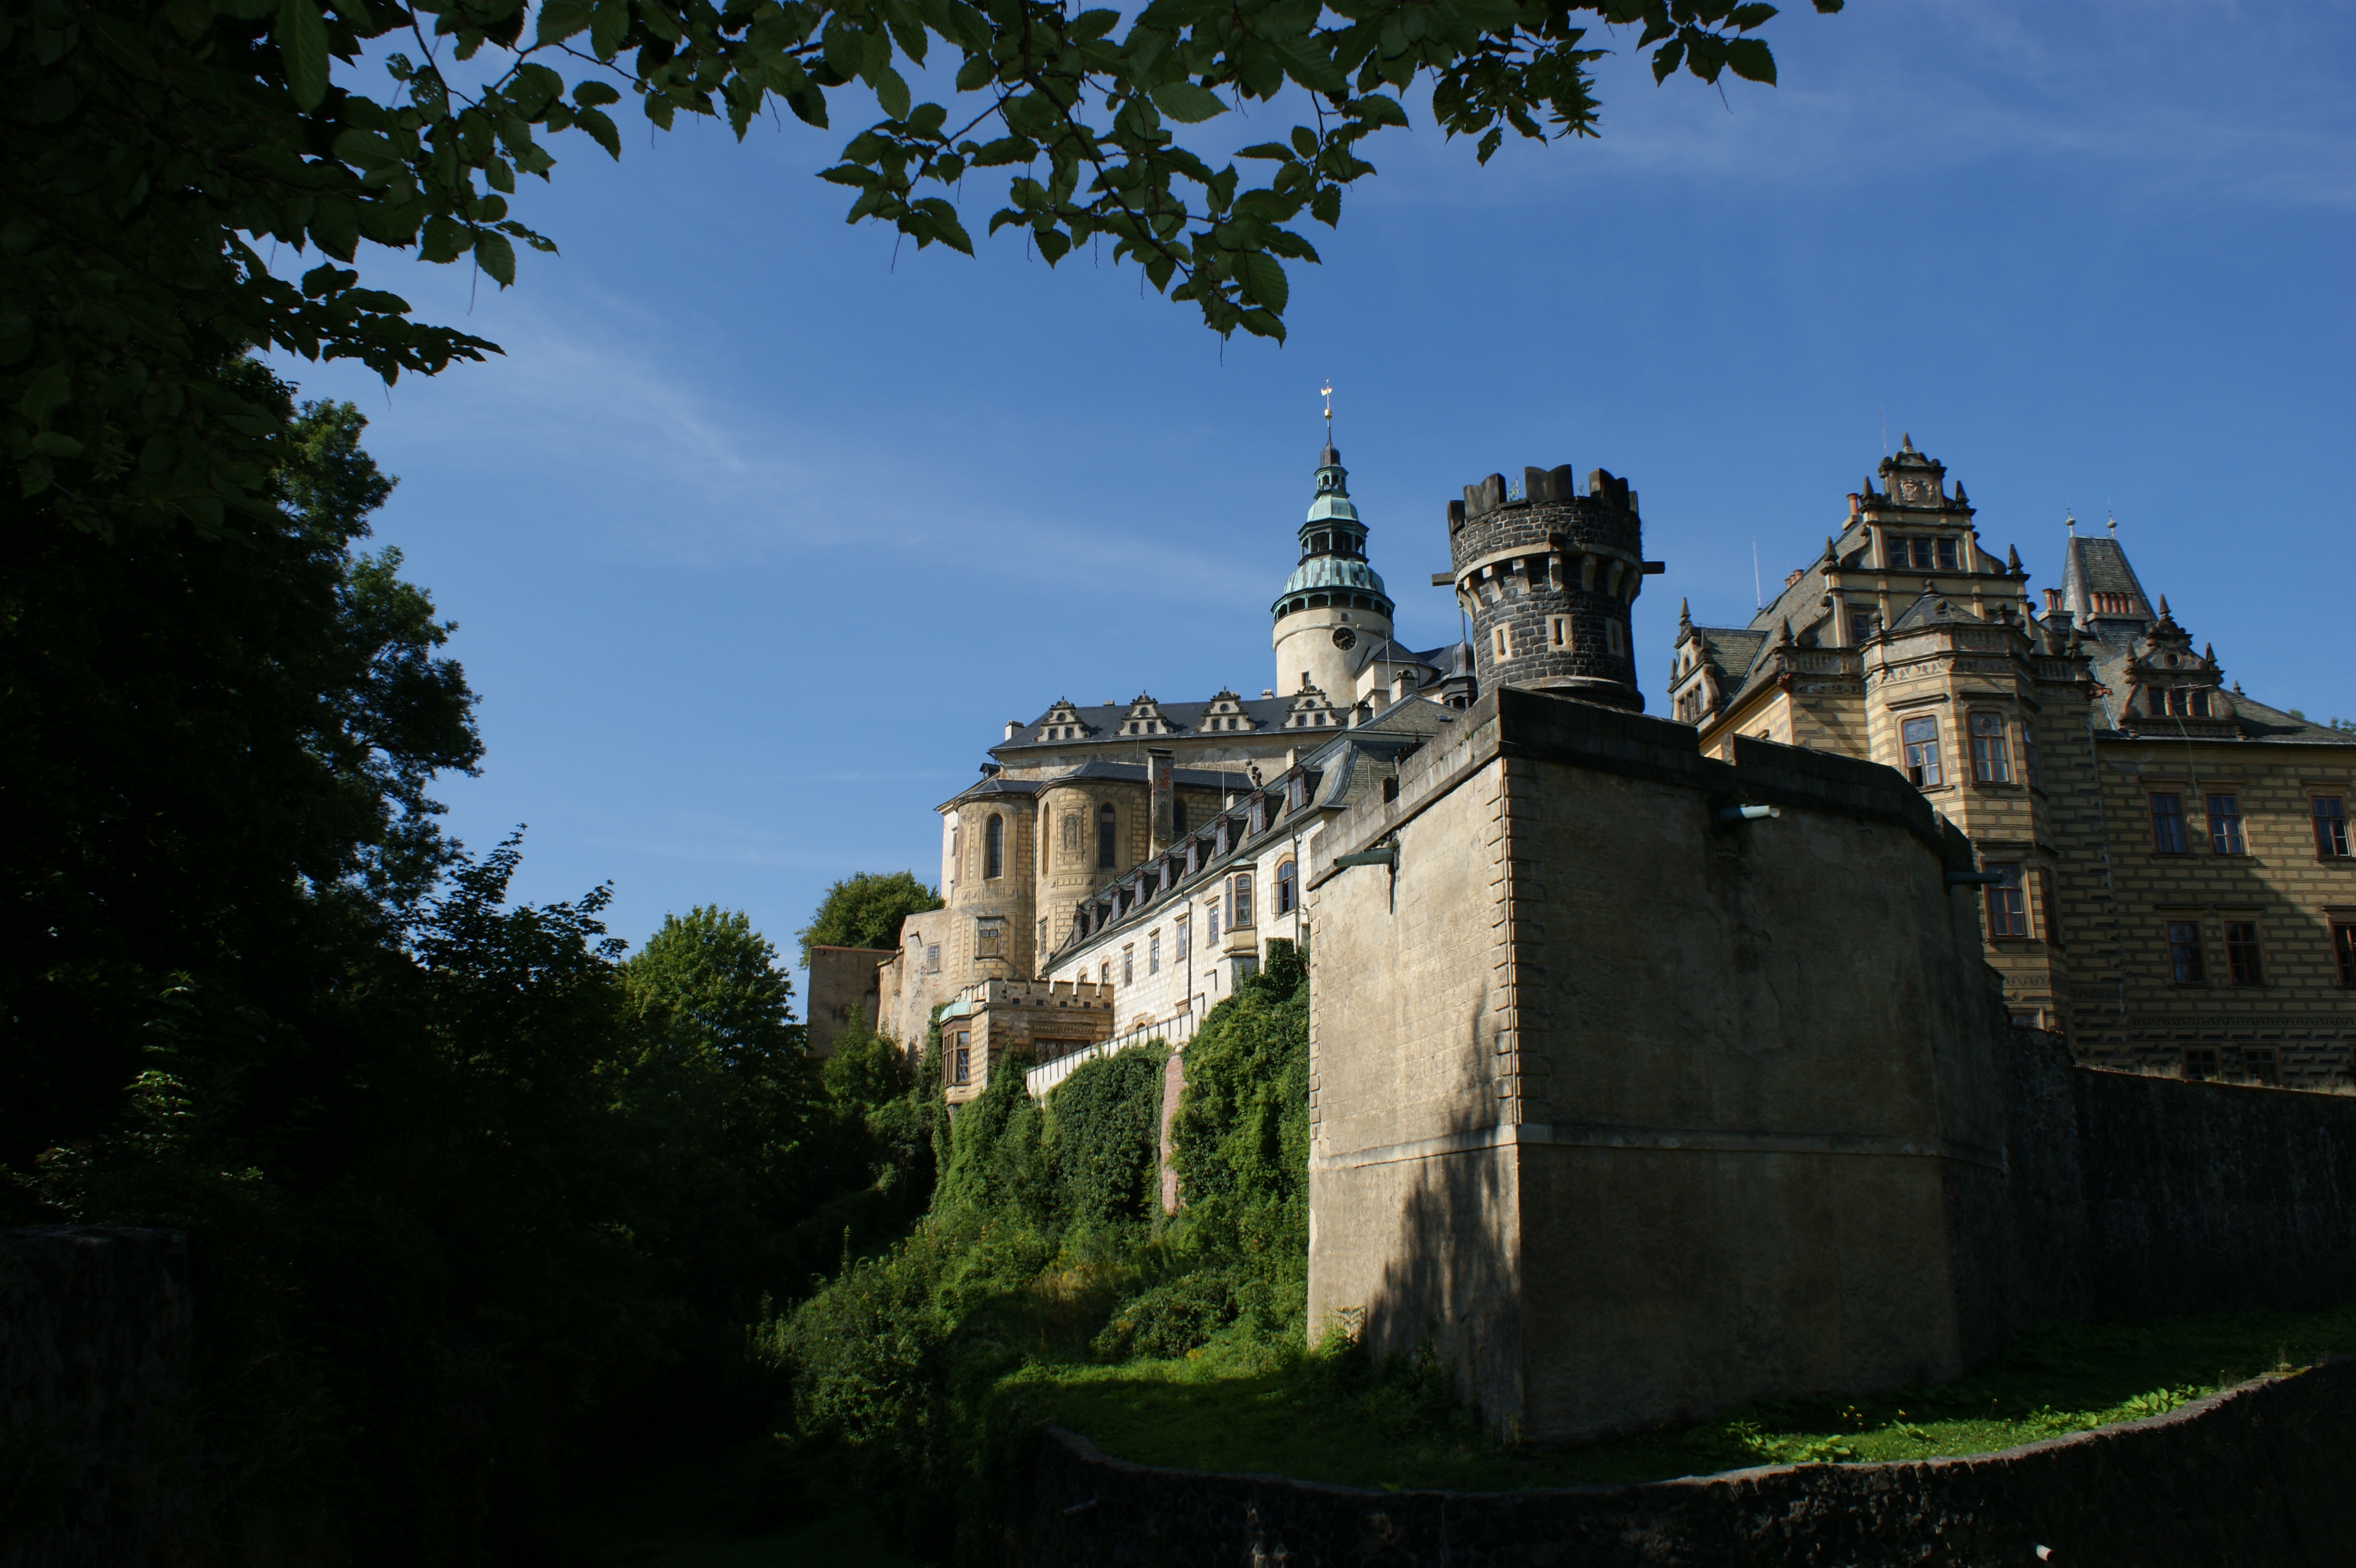
building, chateau, summer, castle, fortification, waterway, monastery, estate, republic, czech, czech republic, moat, water castle, frydlant